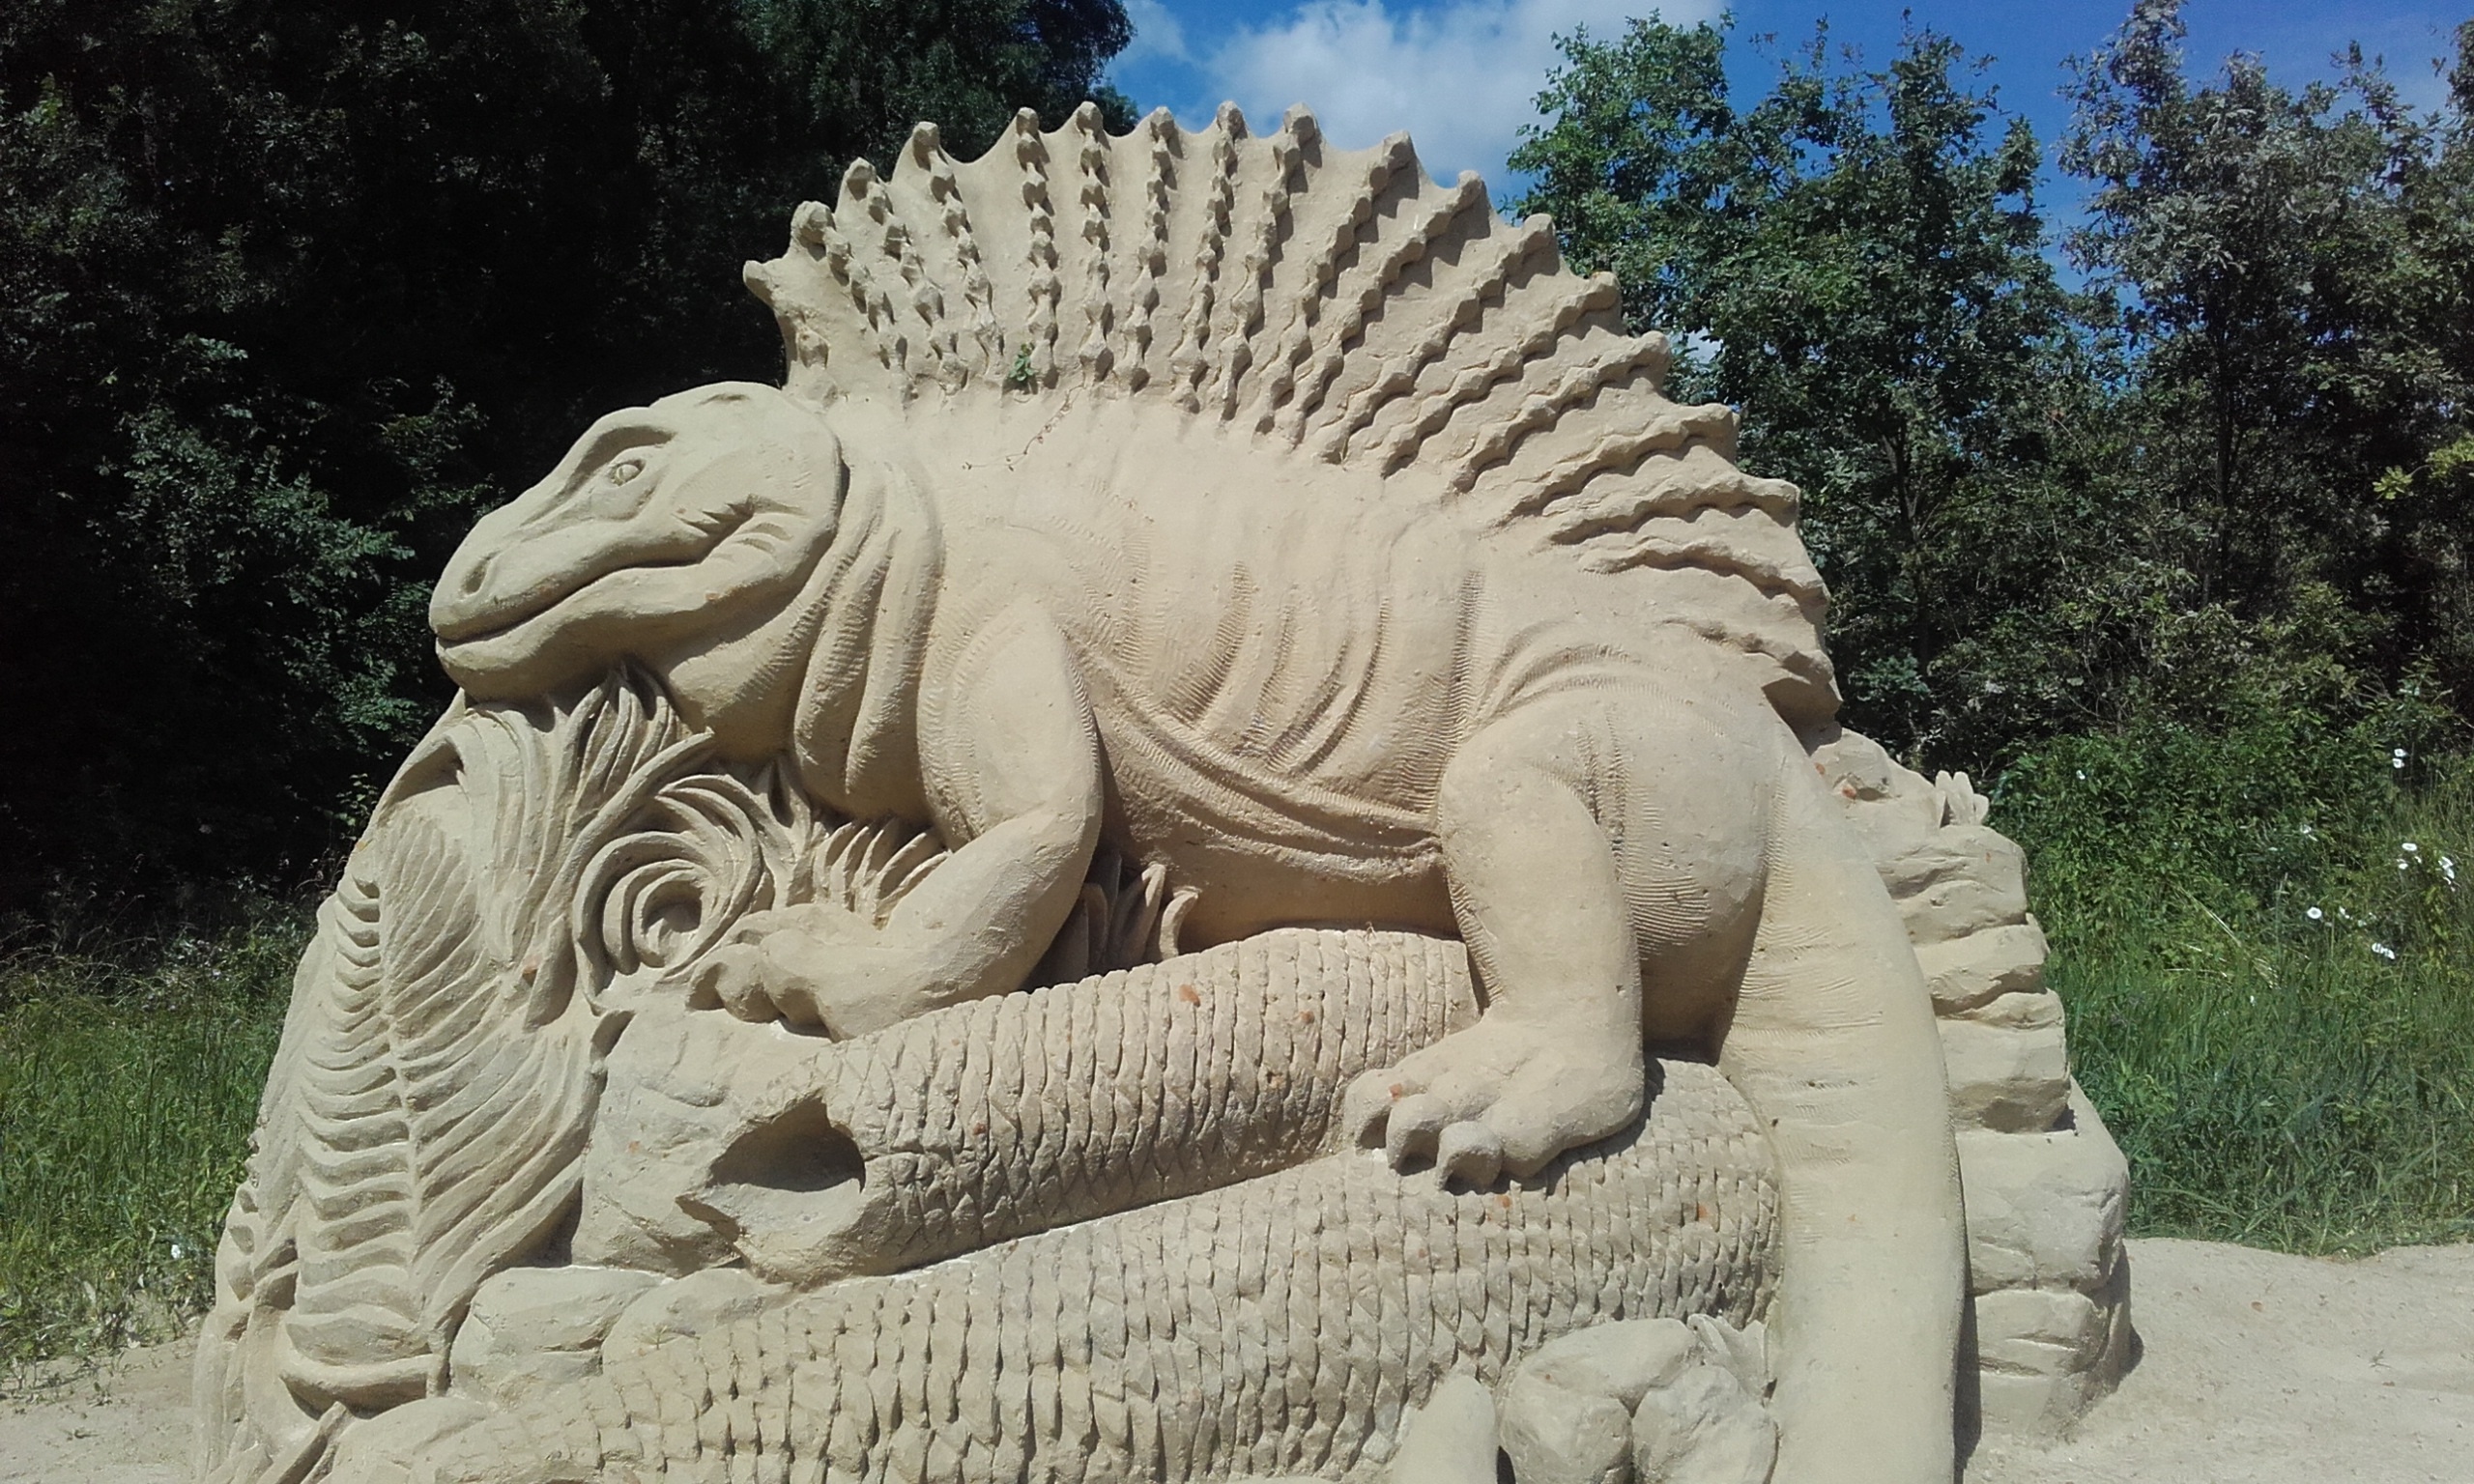
sand, animal, monument, statue, show, reptile, lizard, sculpture, art, chalk, temple, creature, carving, dinosaur, creation, sandbox, work of art, stone carving, prehistory, sand sculptures, the prehistoric, creative sculpture, ancient history